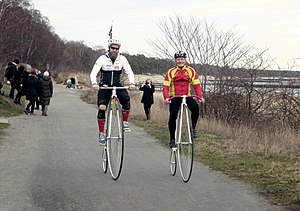
Væltepeter
To Væltepetercyklister på en pressekonference i Ystad forud for "Sweden 3 Days Highwheel Race" 2020.
Væltepeteren er en cykel, hvis mest karakteristiske træk er, at forhjulet er langt større end baghjulet. Pedalerne er monteret direkte på forhjulet, og cyklen har derfor ikke kædetræk. Sadlen er placeret over det høje forhjul, og det gør det til et kunststykke at komme op på cyklen. Væltepeter er en folkeetymologisk omdannelse af det franske velocipede.